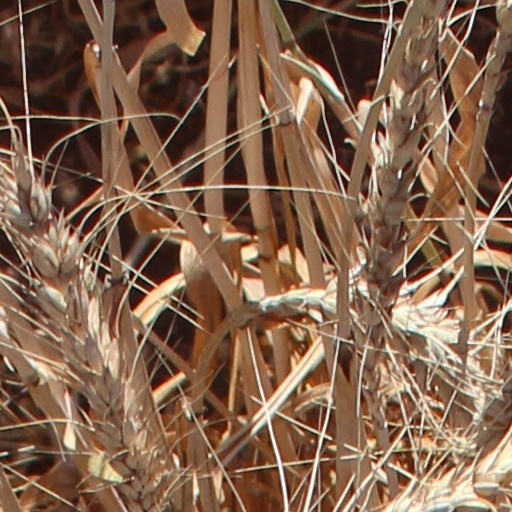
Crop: wheat